Kahit Konting Pagtingin (TV series)

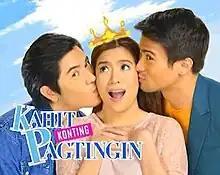
Title card

Kahit Konting Pagtingin (International title: "Just One Glance" / ) is a 2013 Philippine television drama series broadcast by ABS-CBN. The series is based on 1990 Philippine on the same name. Directed by Darnel Joy R. Villaflor and Francis E. Pasion, it stats Angeline Quinto, Paulo Avelino and Sam Milby. It aired on the network's Primetime Bida line up and worldwide on TFC from January 28 to April 12, 2013, replacing "Aryana" and was replaced by "To the Beautiful You". On March 18, the series was demoted to Kapamilya Gold afternoon block to give way for "Little Champ".